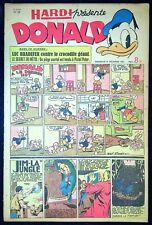
Waste category: paper